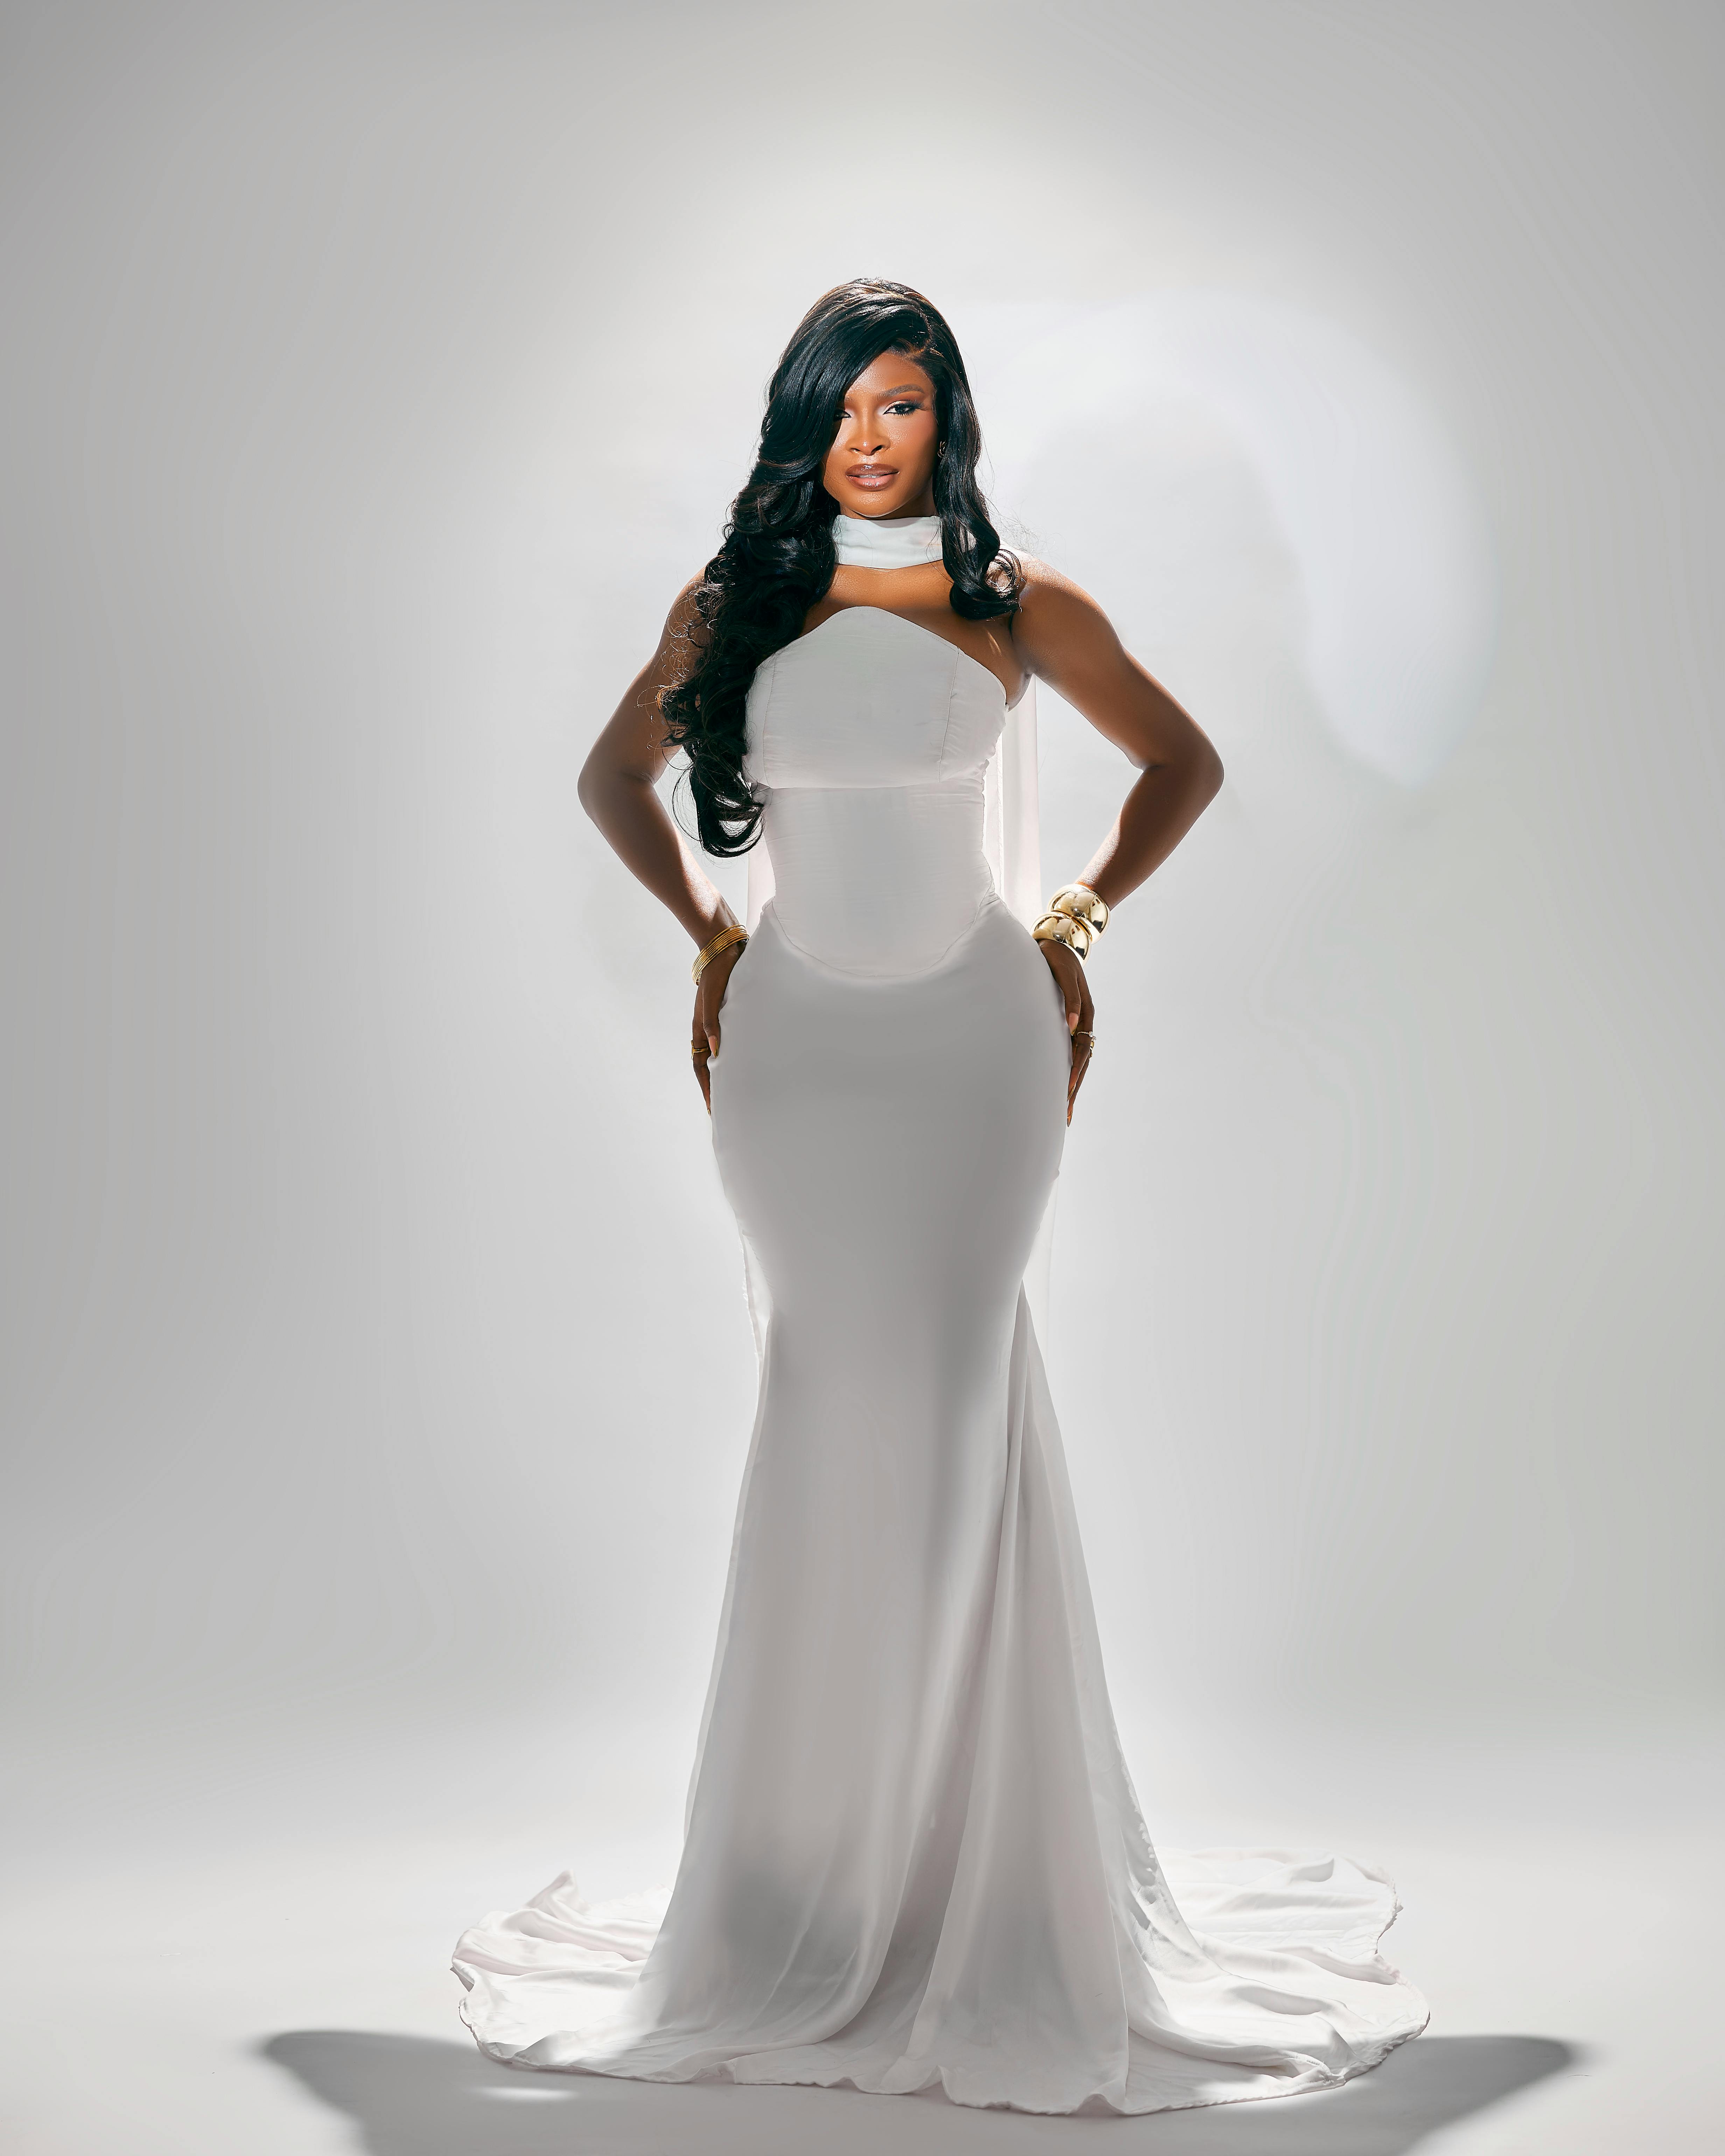
woman, shoulder, dress, gown, beauty, fashion, formal wear, Strapless dress, neck, bridal clothing, fashion model, One piece garment, black, waist, model, haute couture, fashion design, bridal party dress, long hair, bride, abdomen, wedding dress, photo shoot, silver, cocktail dress, day dress, torso, makeover